John Law (economist)

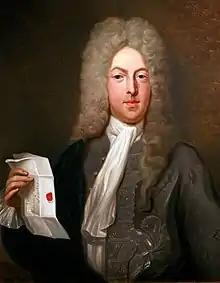
John Law, by Casimir Balthazar

John Law (pronounced in French in the traditional approximation of "Laws", the colloquial Scottish form of the name; 21 April 1671 – 21 March 1729) was a Scottish-French economist and financier. He rose to power in France where he created a novel financial scheme for French public finances known as Law's System with two institutions at its core, John Law's Bank and John Law's Company (also known as the Mississippi company), ending in the devastating boom and bust "Mississippi Bubble" of 1720.